Willie Smith (outfielder)

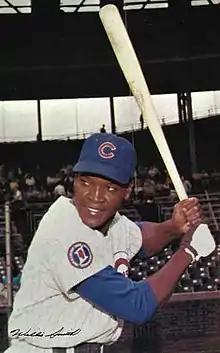
Smith in 1968

Willie Smith (February 11, 1939 – January 16, 2006) was an American Major League Baseball pitcher and outfielder. After starting his career as a pitcher for the Detroit Tigers in 1963, Smith was converted to an outfielder in by the Los Angeles Angels, and remained an outfielder and pinch hitter for the Angels (through 1966), Cleveland Indians (1967–68), Chicago Cubs (1968–70) and Cincinnati Reds (1971). He also played two seasons in Japan for the Nankai Hawks (1972–73). Listed at tall and , he threw and batted left-handed. He was born in Anniston, Alabama.